Ford Mustang (fifth generation)

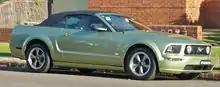
2005–2009 Ford Mustang GT convertible

The Mustang GT featured an all-aluminum 4.6 L 3-valve SOHC Modular V8 with variable camshaft timing and a more rugged Tremec TR-3650 transmission. The engine produces at 5,750 rpm and of torque at 4,500 rpm. The GT model was capable of performing a quarter-mile test in 13.7 seconds at with acceleration from 0 to in 4.9 seconds. The Mustang GT also came equipped with a limited-slip differential complete with the same carbon-fiber clutch discs used in the 2003 to 2004 SVT Cobra and the 2007 Shelby GT500. The differential uses the 31-spline axles and the ring gear. The standard final drive ratio of 2005 and 2006 Mustang GTs with a manual transmission was 3.55:1. Since the 2007 model year, a 3.31:1 ratio final drive was standard with the 3.55:1 gearing available as a factory installed option. Automatic transmission-equipped models of all years come with 3.31:1 ratio.